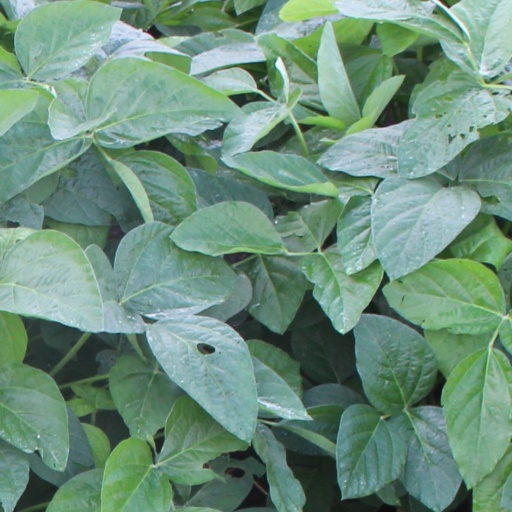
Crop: soybean